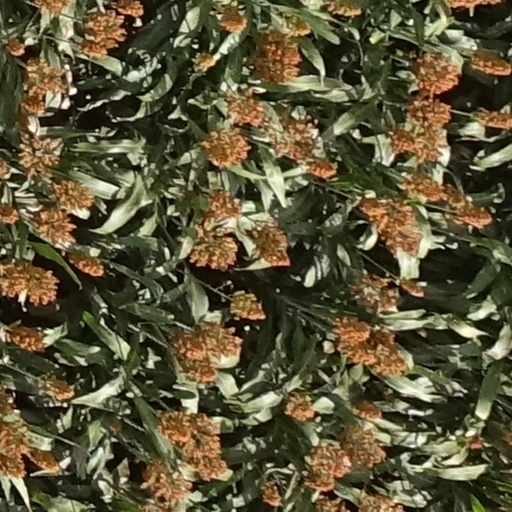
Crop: sorghum